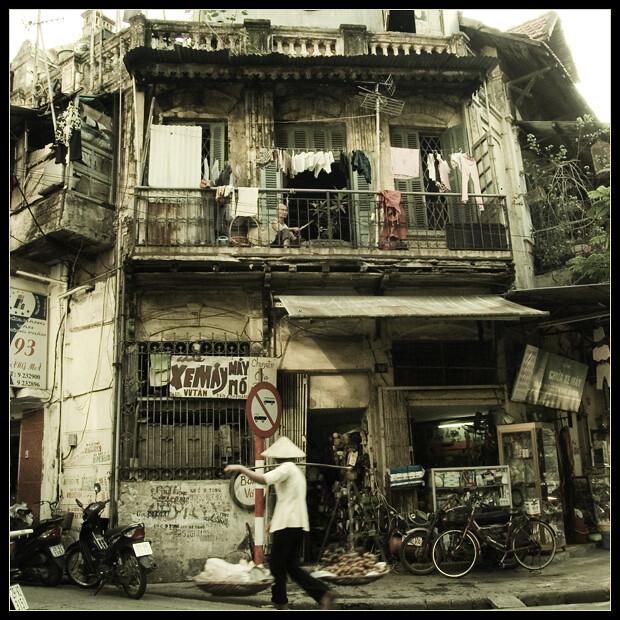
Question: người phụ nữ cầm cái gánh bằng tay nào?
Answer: bằng tay trái